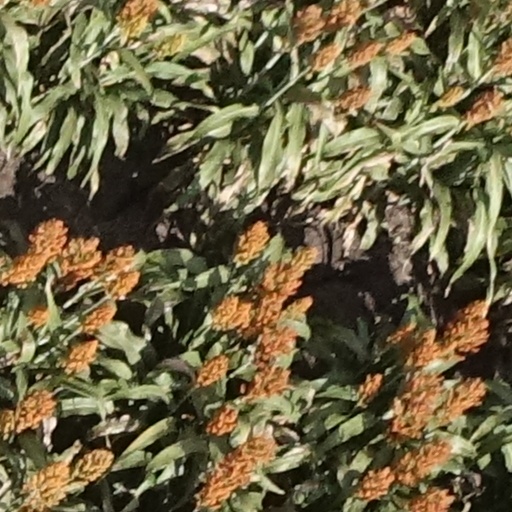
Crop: sorghum